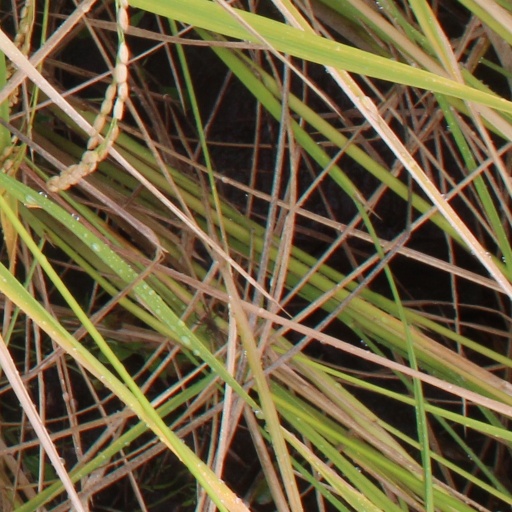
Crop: rice